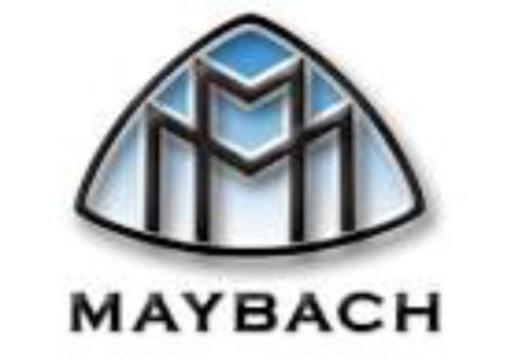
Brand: maybach-2
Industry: Transportation